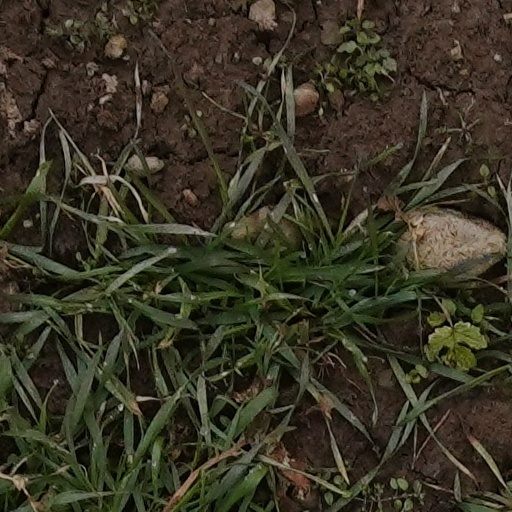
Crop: wheat